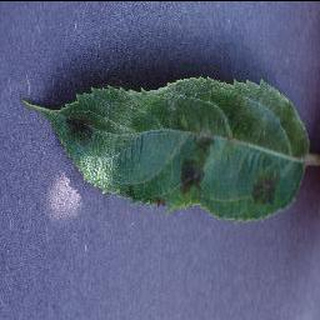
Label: apple_apple_scab